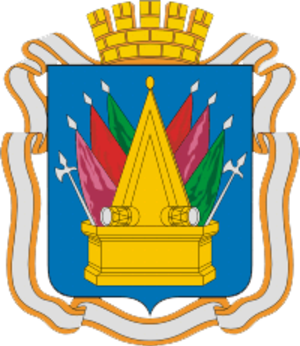
Tobolsk
Tobolsk er en by i Tjumen oblast i Urals føderale distrikt i Den Russiske Føderation. Byen har 98.886 indbyggere og er grundlagt 14. juni 1587.